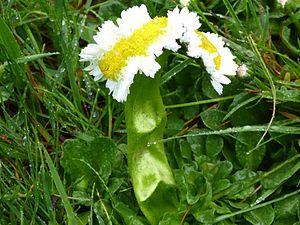
La pâquerette ou pâquerette vivace est une plante vivace de la famille des Astéracées.